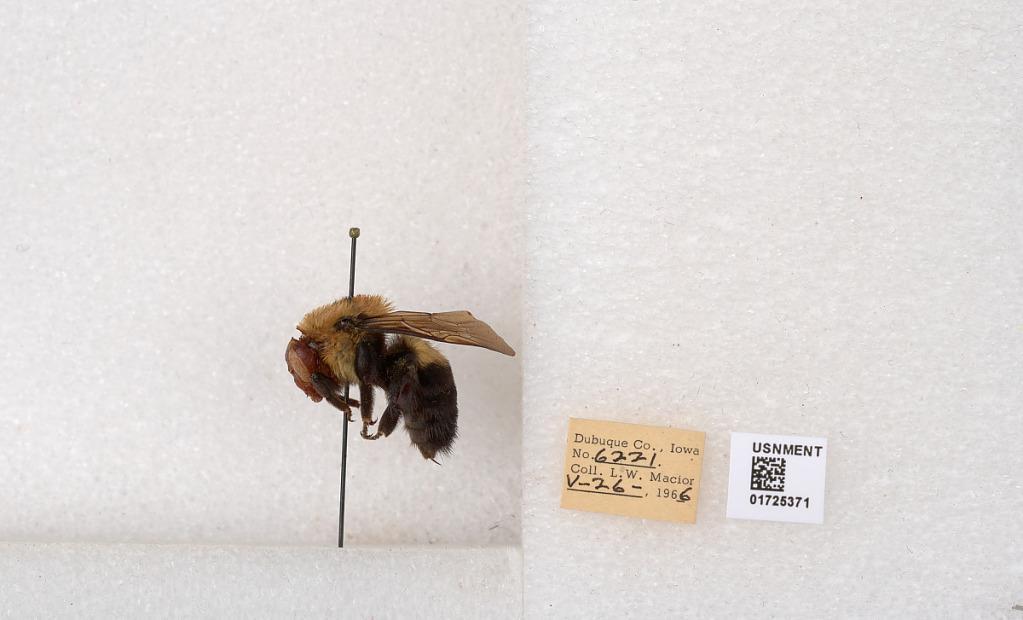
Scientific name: Bombus impatiens Cresson
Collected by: L. Macior
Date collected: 1966-5-26
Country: United States
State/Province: Iowa
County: Dubuque
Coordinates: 42.4688, -90.8825